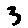
Label: 3